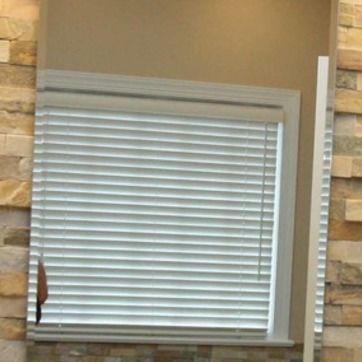
Material: mirror